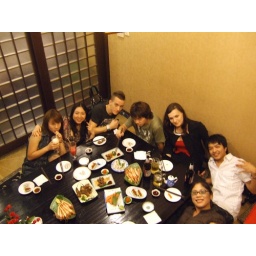
The table was completely stacked with plates by end.